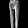
Label: Trouser